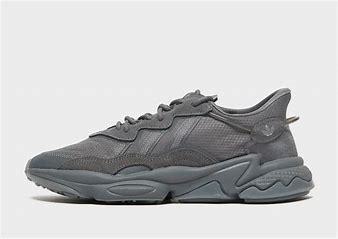
Brand: Adidas
Model: Ozweego